Rene La Montagne

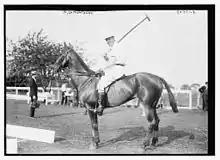
La Montagne in 1914

Rene Morgan La Montagne (December 23, 1882 – April 23, 1948) was an American polo player who in 1914 won the International Polo Cup.